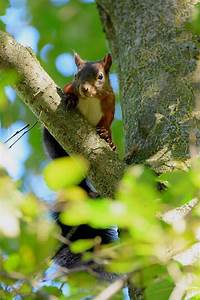
Label: scoiattolo